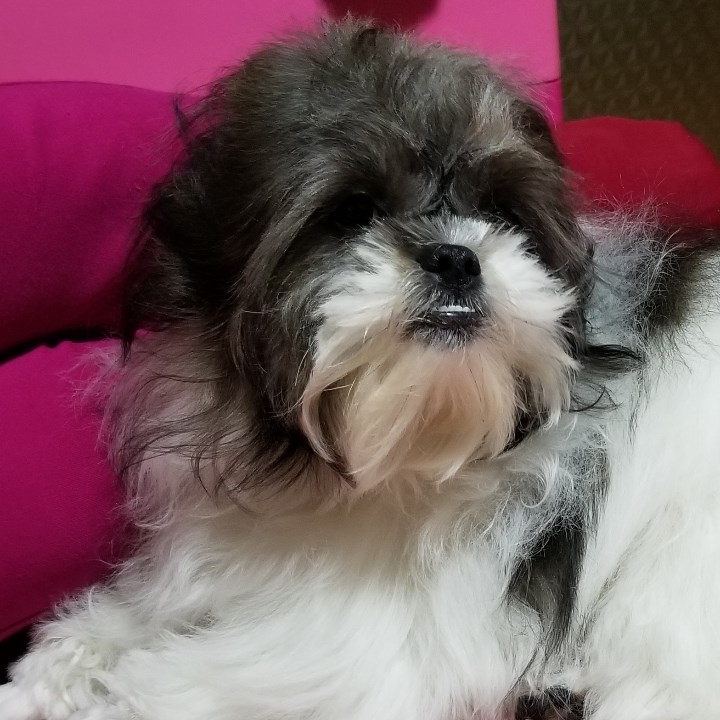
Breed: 480-n000125-Pekinese